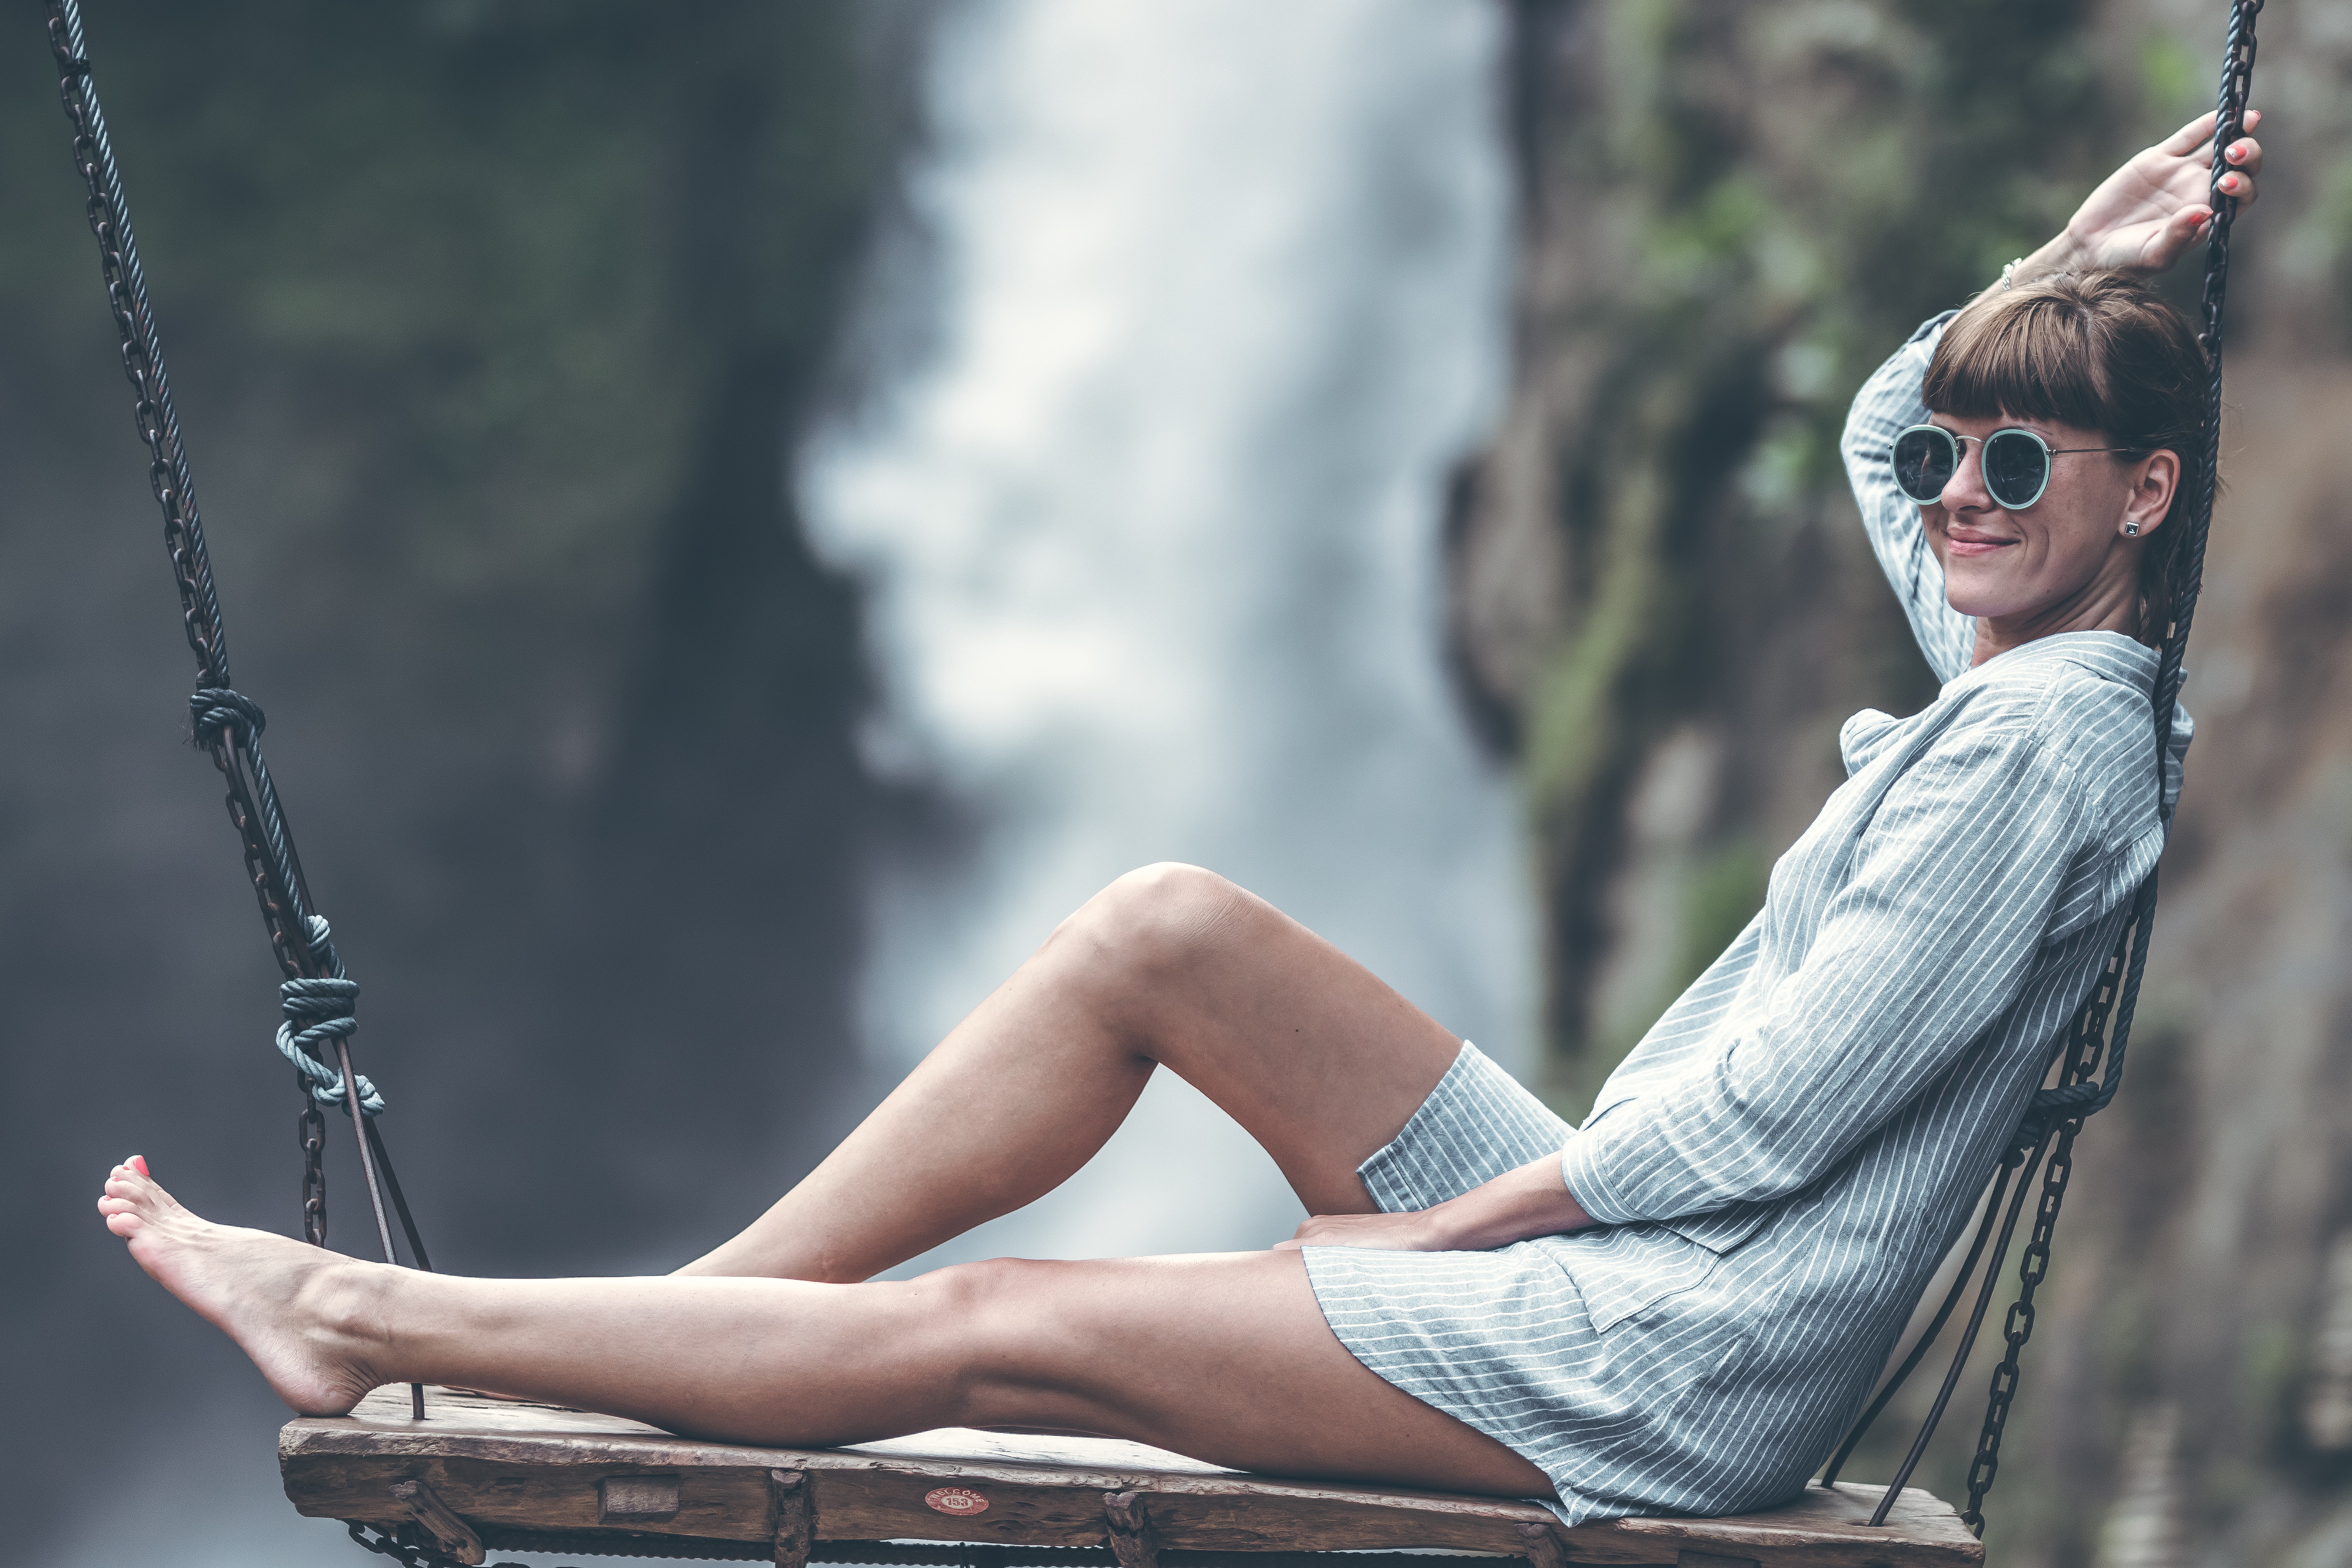
swing, white, eyewear, water, beauty, sitting, skin, sunglasses, tree, leg, glasses, fashion, model, photography, summer, footwear, human body, sunlight, photo shoot, leisure, long hair, jeans, smile, human leg, vacation, plant, branch, vision care, brown hair, forest, shoe, black hair, shorts, thigh